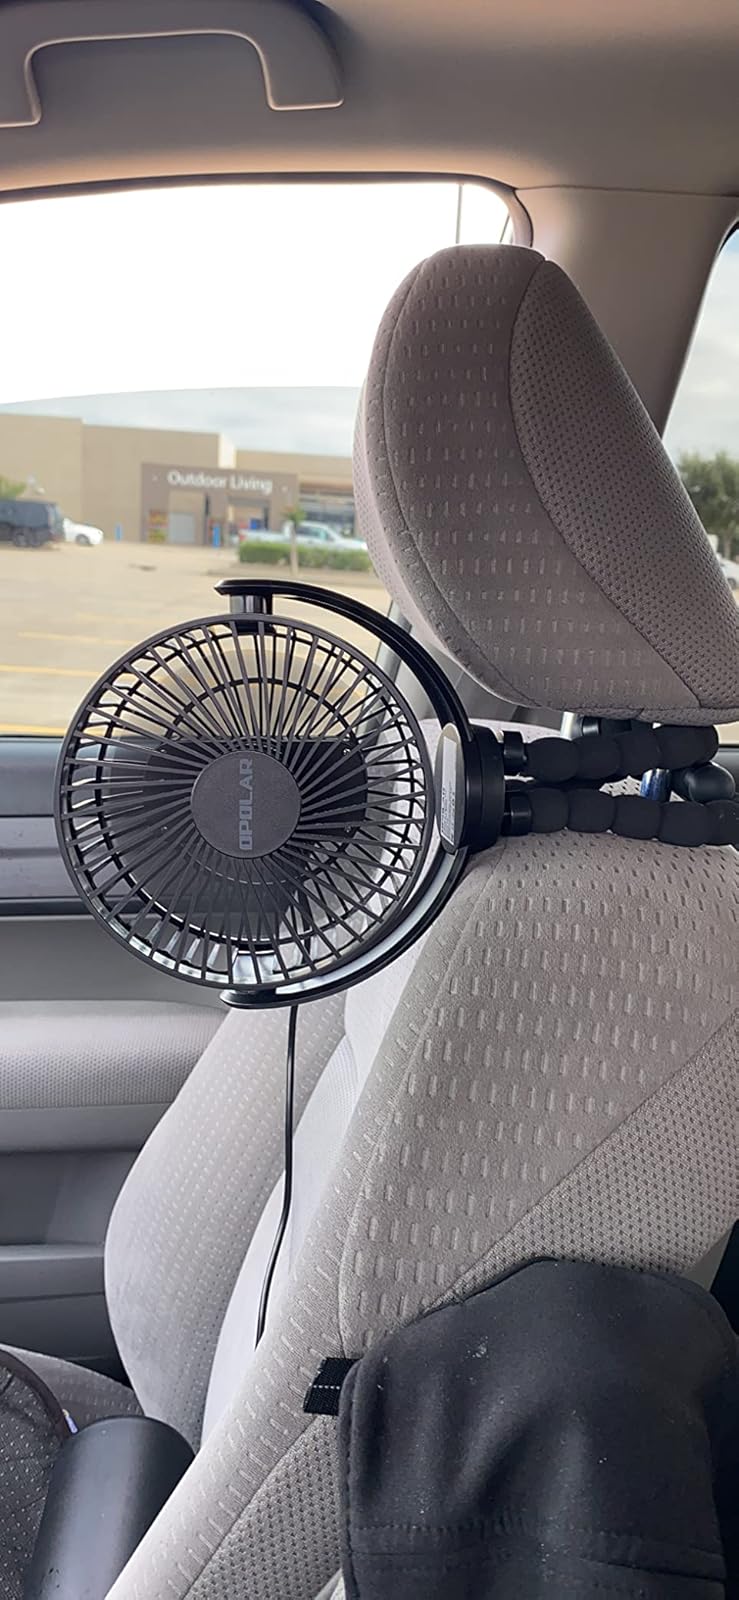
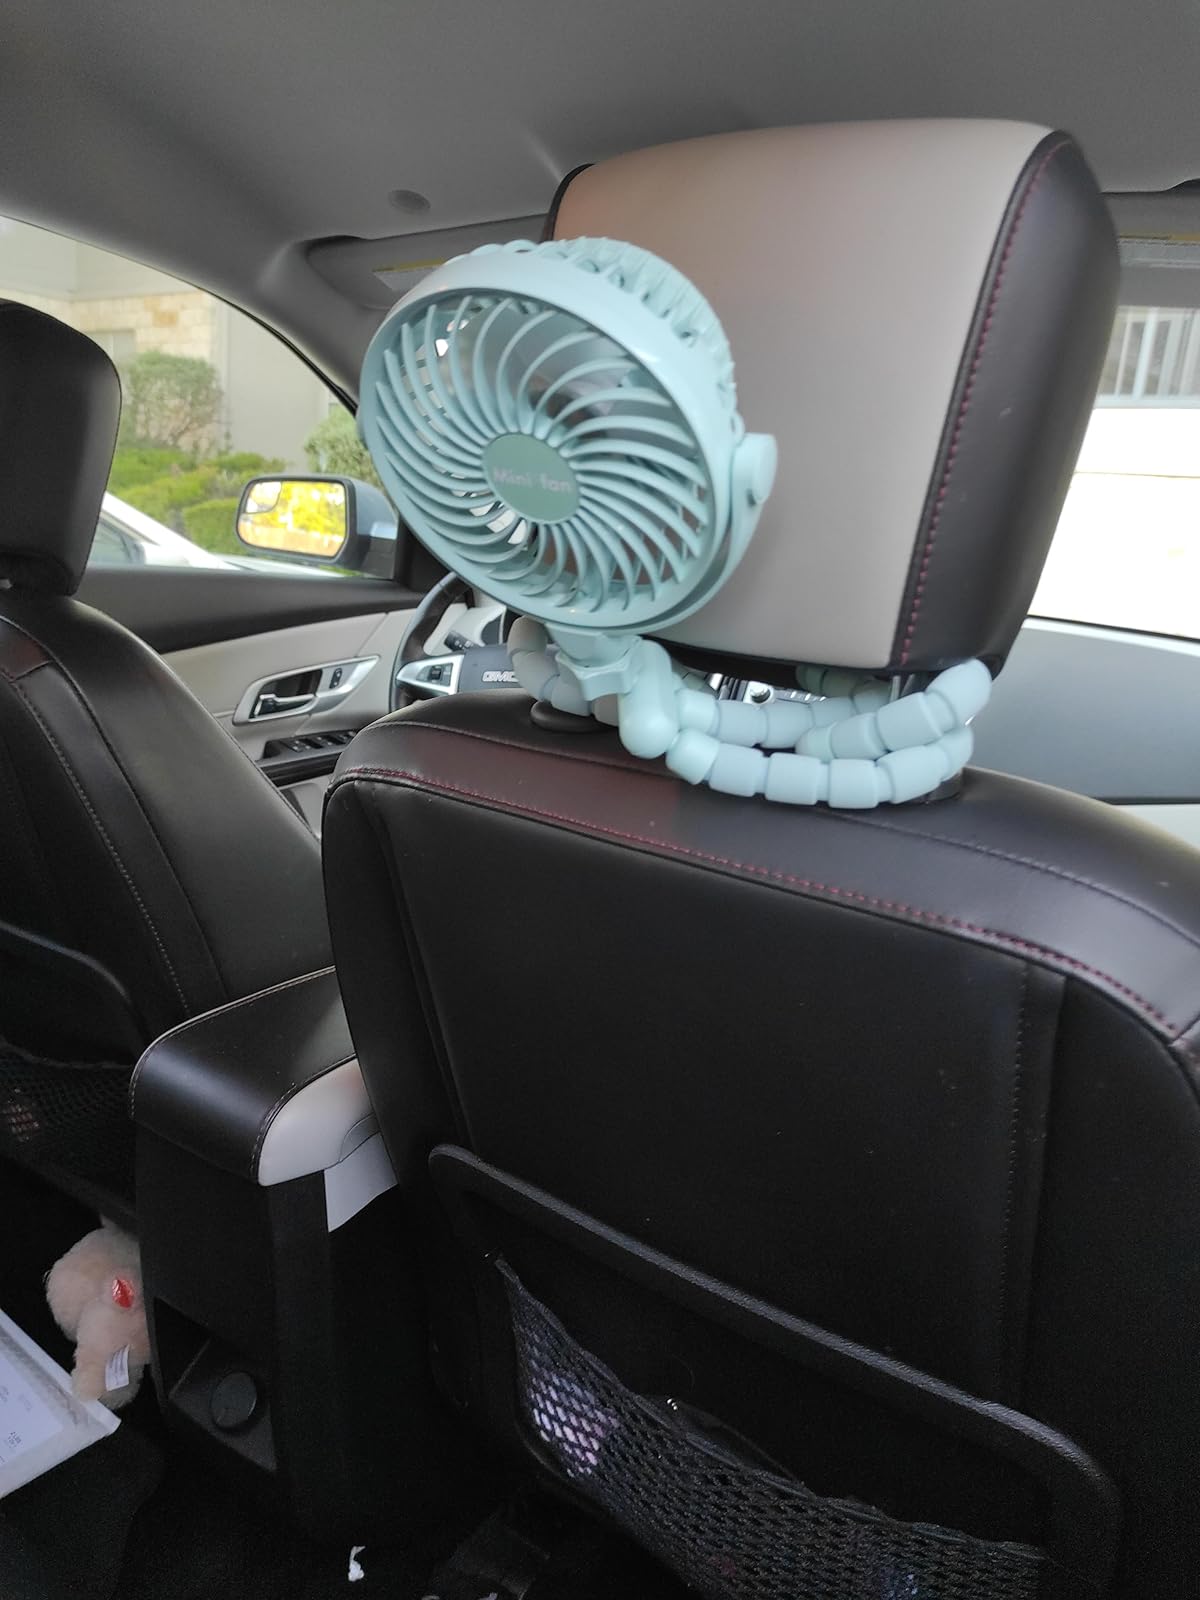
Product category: fan
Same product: no